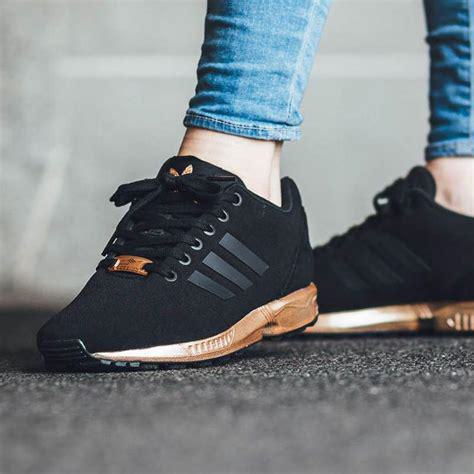
Brand: Adidas
Model: ZX Flux